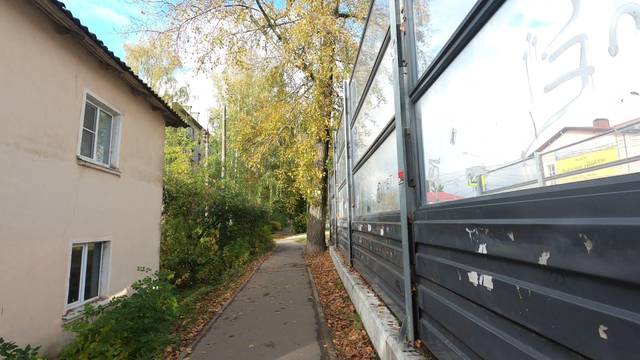
Region: Russia
Coordinates: 57.034, 34.978